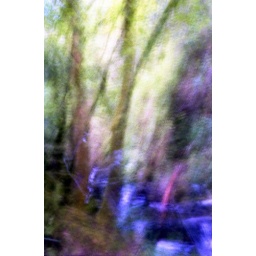
up torc mountain - a bit of vert panning - scanned in the color neg - abstract forest